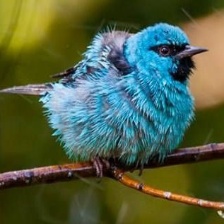
Species: BLUE DACNIS
Scientific name: DACNIS CAYANA